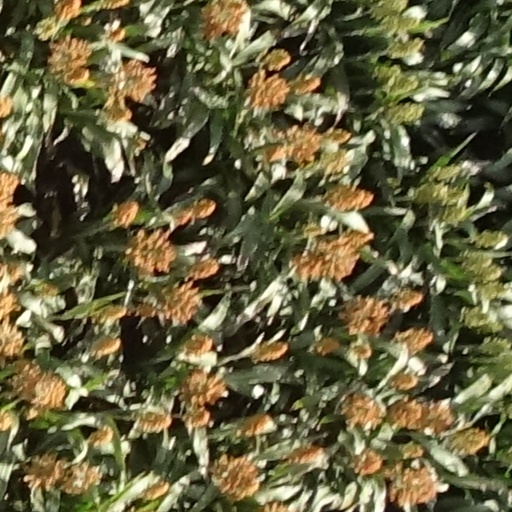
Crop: sorghum